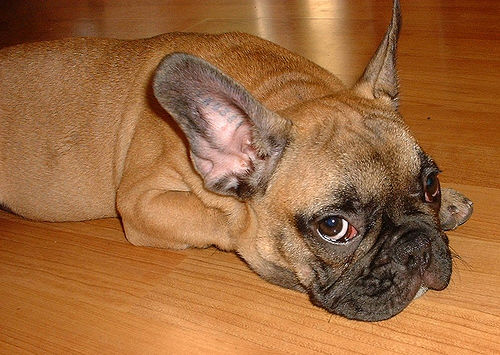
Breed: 1121-n000002-French_bulldog